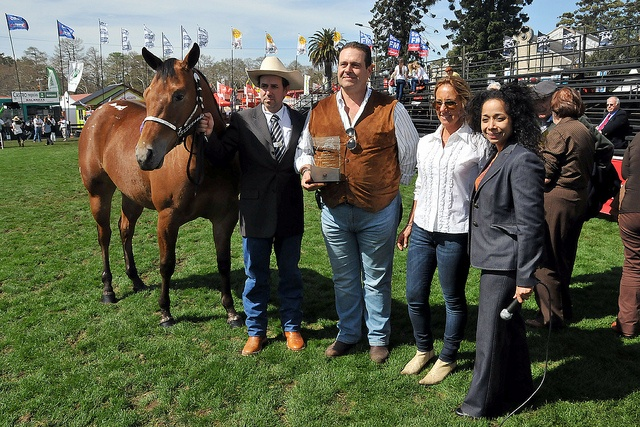
A group of people that are standing near a horse.
A man with an award standing by other people and a horse.
A group of people pose for a photo near a horse.
A man receiving a prize for his horse at a competition.
some people are standing near a horse in a field